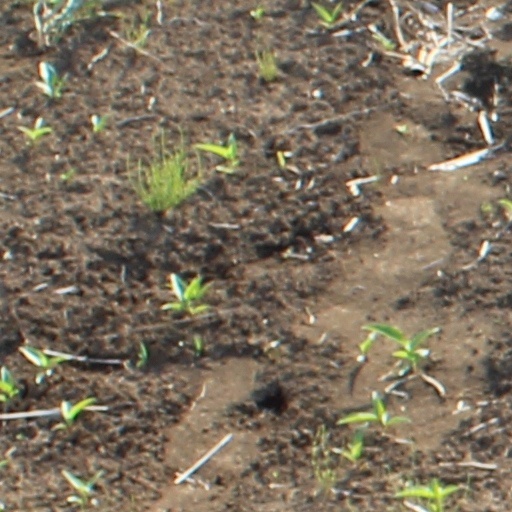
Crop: wheat